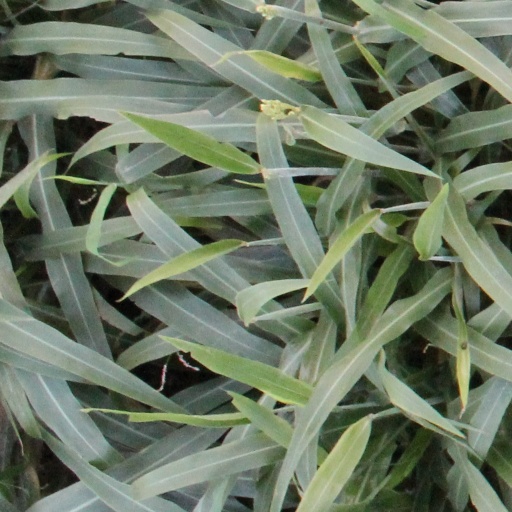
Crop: sorghum